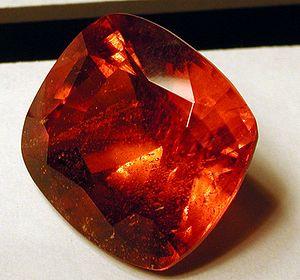
La clinohumite est un minéral de la famille de la famille de l'humite, un silicate de magnésium de formule (Mg, Fe)₉(SiO₄)₄(F, OH)₂. Il a été découvert en 1876 sous forme non gemmifère au Vésuve par Alfred Des Cloizeaux. Des dépôts exploitables ont été mis au jour en 1983 au Pamir, puis en 2000 dans le district dolgano-nénètse du Taïmyr, en Sibérie et en 2005 dans les monts Mahenge en Tanzanie.